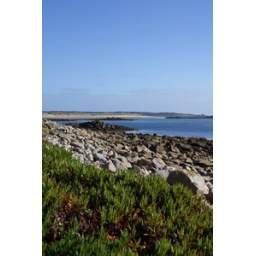
The sand really is this white - amazing that we're in the UK